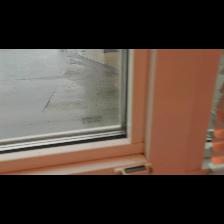
Label: NonHuman